Szabolcs Kókay

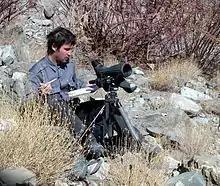
November 2009, India, Ladakh, Hemis National Park (on a trip to study snow leopards)

Szabolcs Kókay is an illustrator, wildlife artist and nature painter.